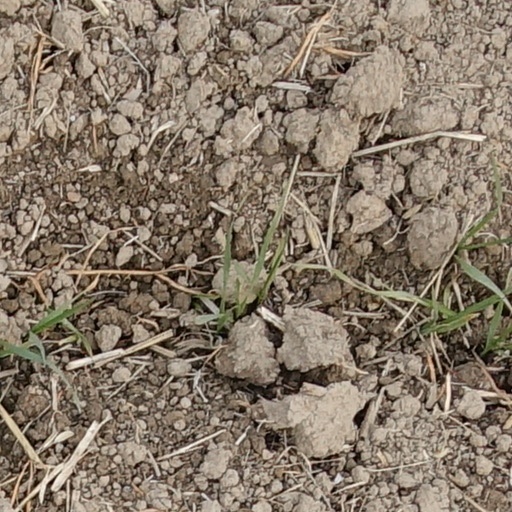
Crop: wheat